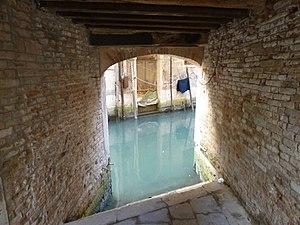
Rio del Cappello (Venice)